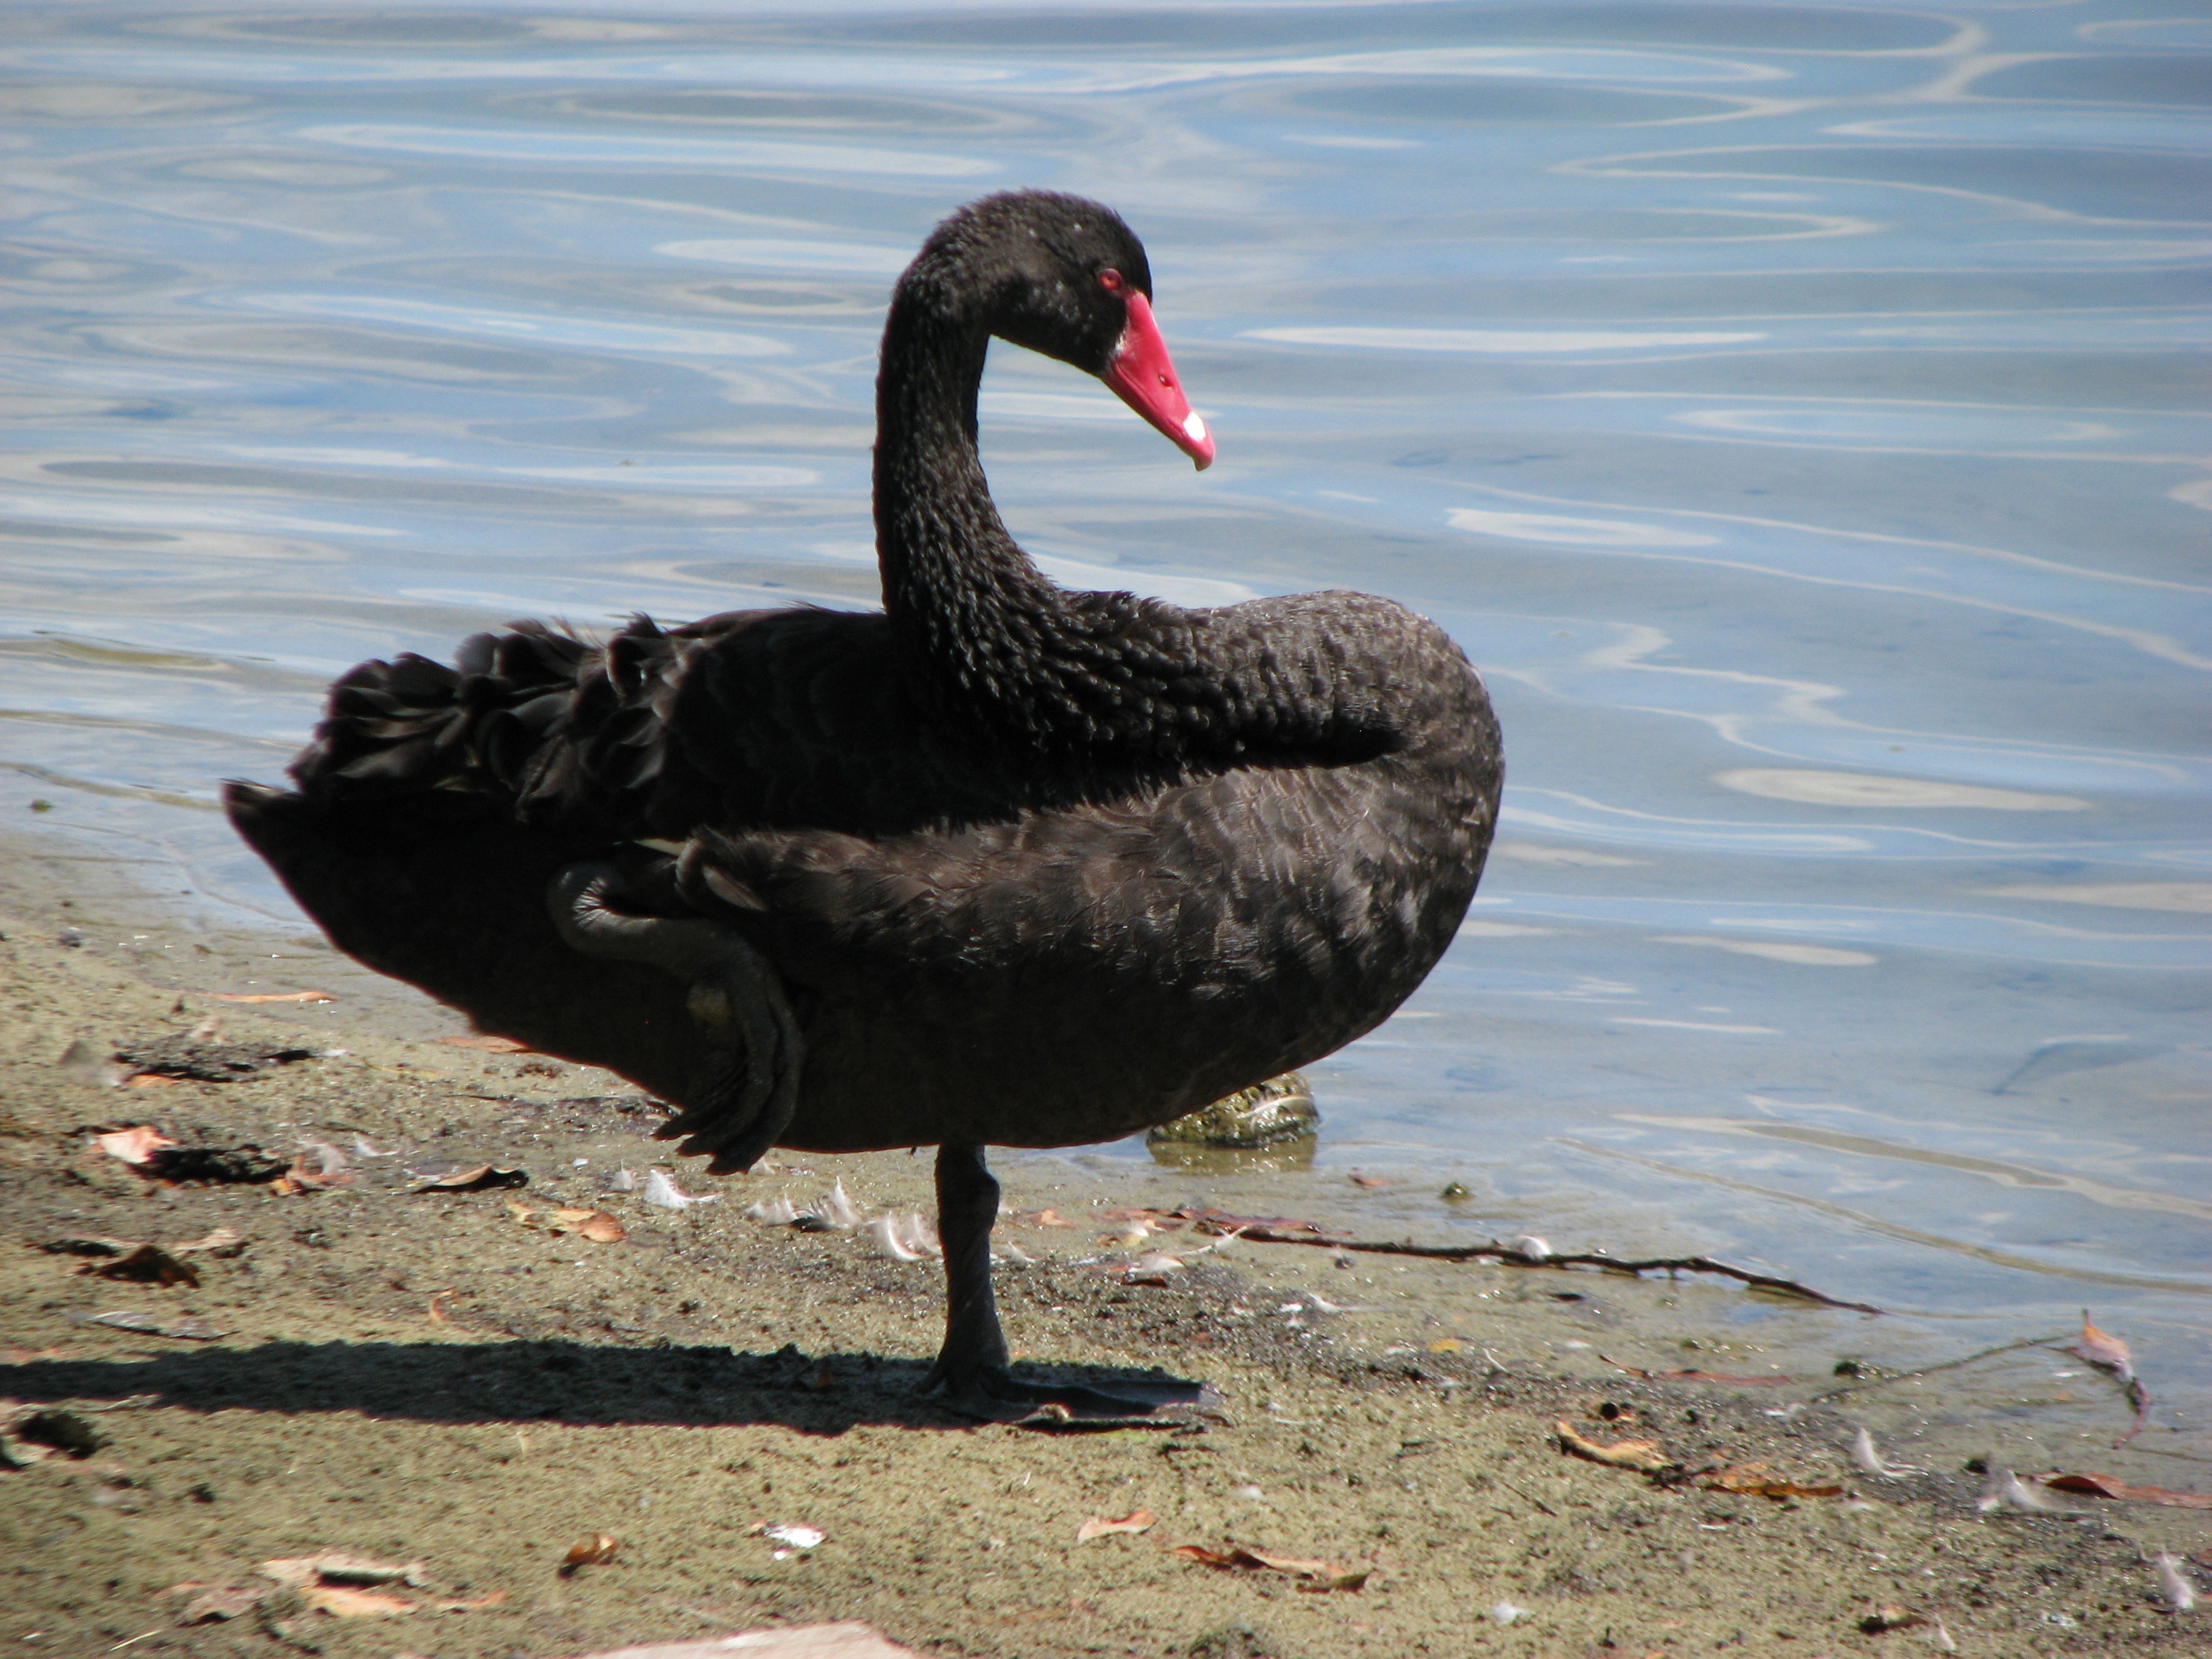
bird, wing, wildlife, beak, black, fauna, swan, goose, vertebrate, waterfowl, water bird, black swan, ducks geese and swans